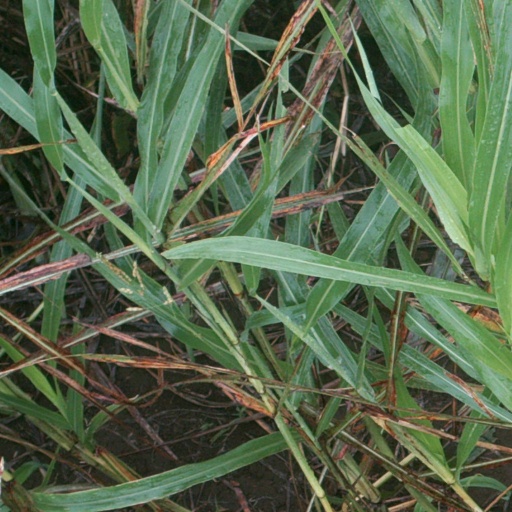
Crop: sorghum